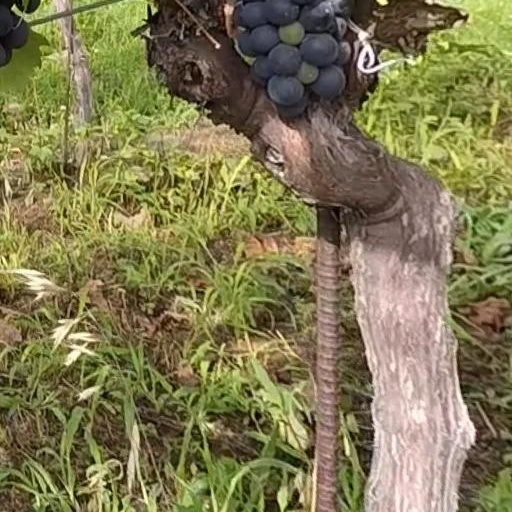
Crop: grape